Hell–Sunnan Line

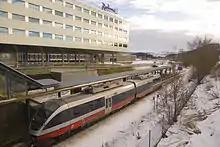
Class 93 train at Trondheim Airport Station

On 1 September 1993, NSB launched the Trøndelag Commuter Rail, of which the main service ran from Steinkjer to Trondheim. The initial plans called for the continued use of the Class 92 rolling stock, but saw change in schedules and the upgrading platforms for NOK 15 million. At the same time, the stations of Alstad, Langstein and Fleskhus were closed. The service from Trondheim to Steinkjer had ten daily round trips. After six months operation, the service had experienced a 40 percent growth in patronage. This was further increased with the opening of Trondheim Airport Station on 15 November 1994, which cost NOK 24 million. The upgrades to the airport also included a new taxiway, which resulted in second Værnes Tunnel being built. A station was also established to serve Levanger Hospital on 20 December 1995. On 10 November 1994, the line received automatic train control. NSB was split up on 1 December 1996 and the ownership of the tracks and infrastructure was inherited by the Norwegian National Rail Administration, while the operation of trains was taken over by the new NSB. From 1994, Di 6 and Di 8 locomotives were introduced, but the Di 6 proved unreliable and returned to the manufacturer.